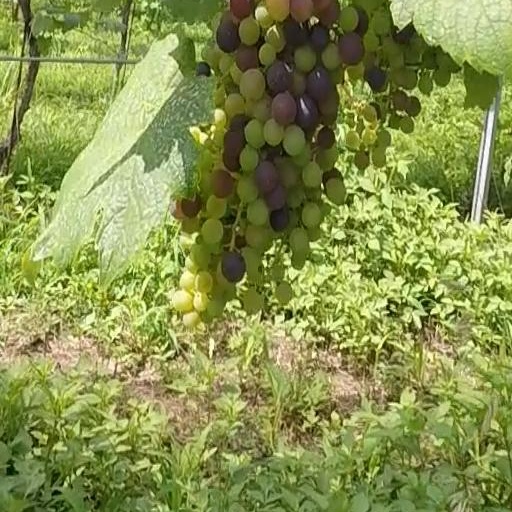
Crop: grape